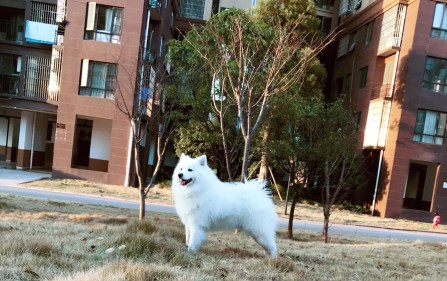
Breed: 2192-n000088-Samoyed